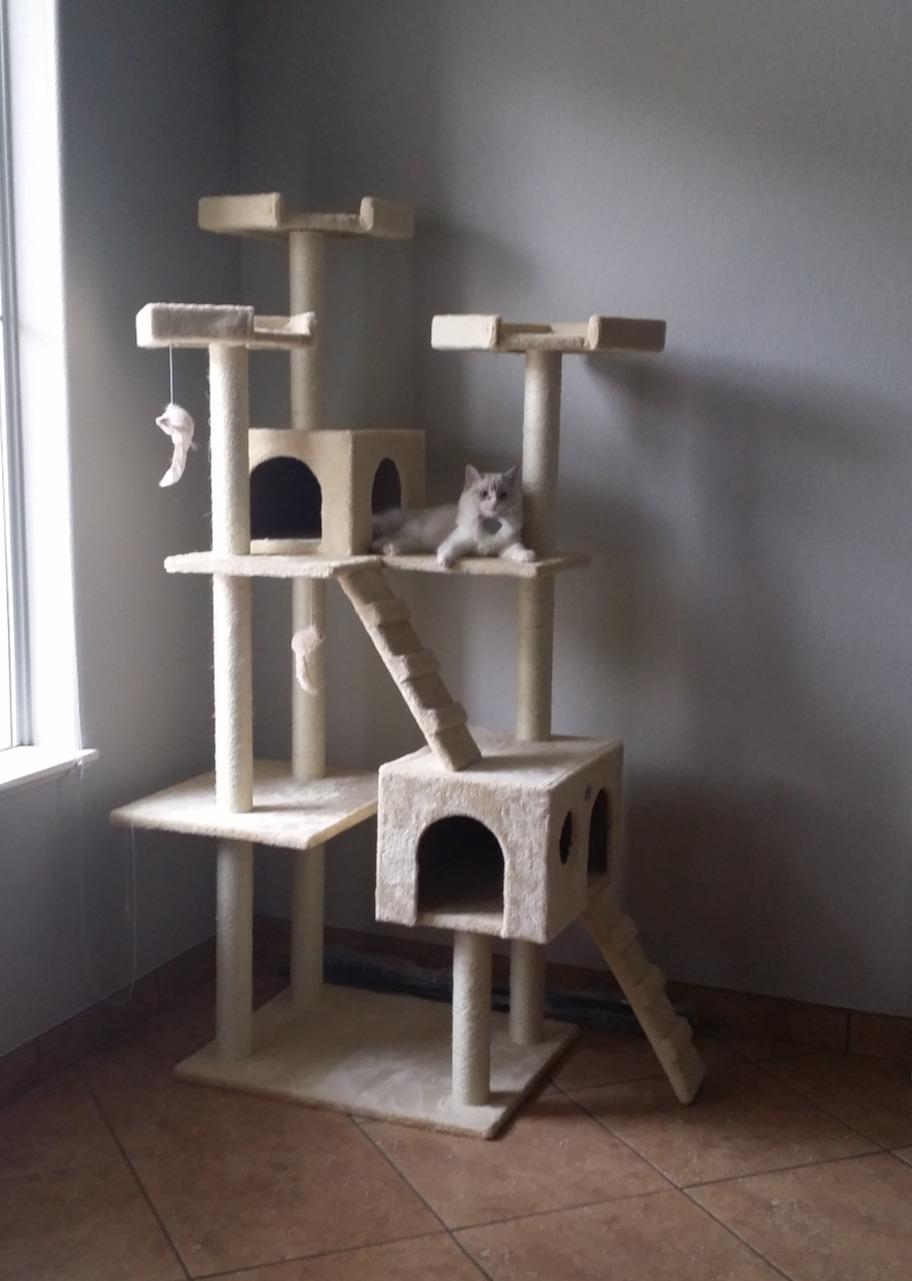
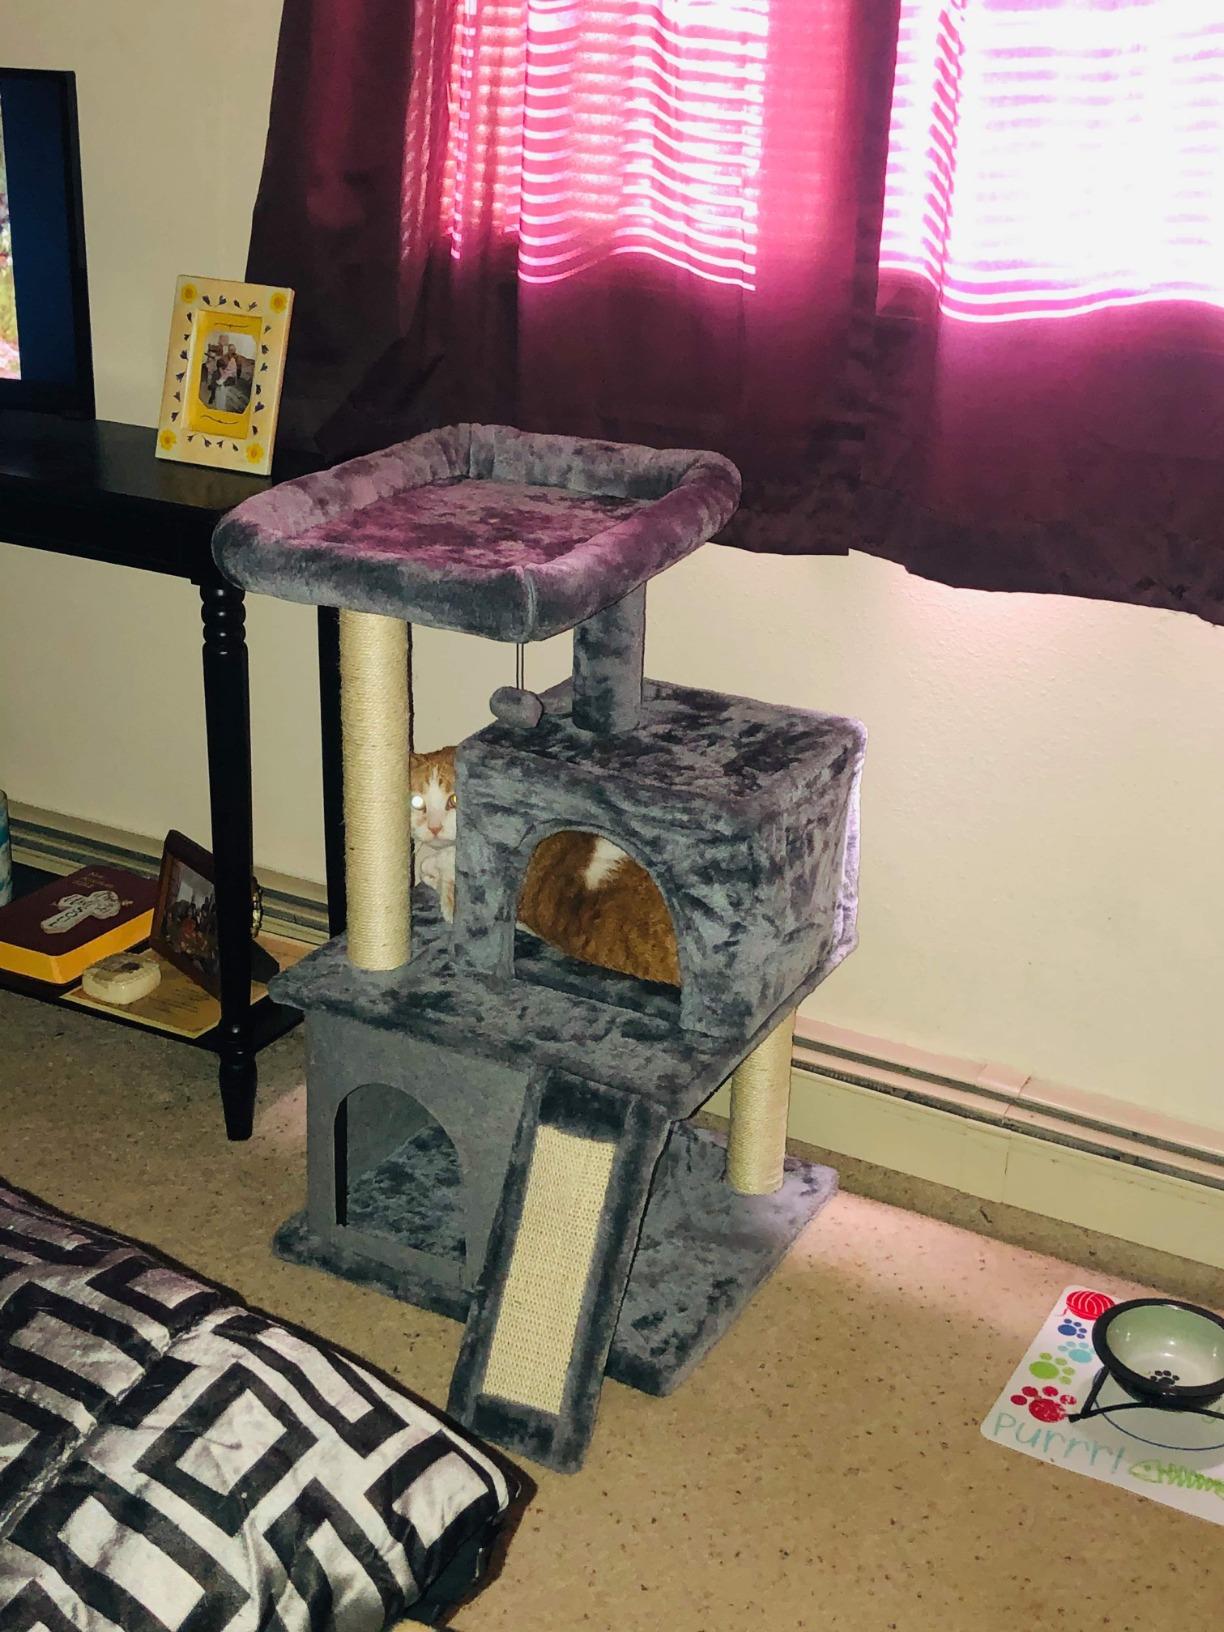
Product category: items_cat tree
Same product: no